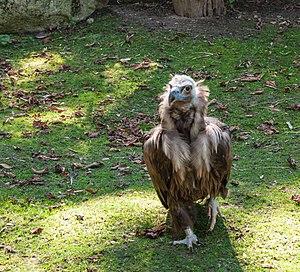
Vautour moine du Parc zoologique et botanique de Mulhouse.
Le Parc zoologique et botanique de Mulhouse est un parc zoologique français situé en région Grand Est, dans le Haut-Rhin, au sud-est de la ville de Mulhouse. Créé en 1868 par des industriels, menés par Charles Thierry-Mieg fils, il sera successivement la propriété du Cercle mulhousien, de la Société industrielle de Mulhouse, puis de la Ville à partir de 1893. Il est aujourd'hui géré par la communauté d'agglomération de la région mulhousienne, Mulhouse Alsace Agglomération. Son directeur est, depuis 2010, le vétérinaire Brice Lefaux.